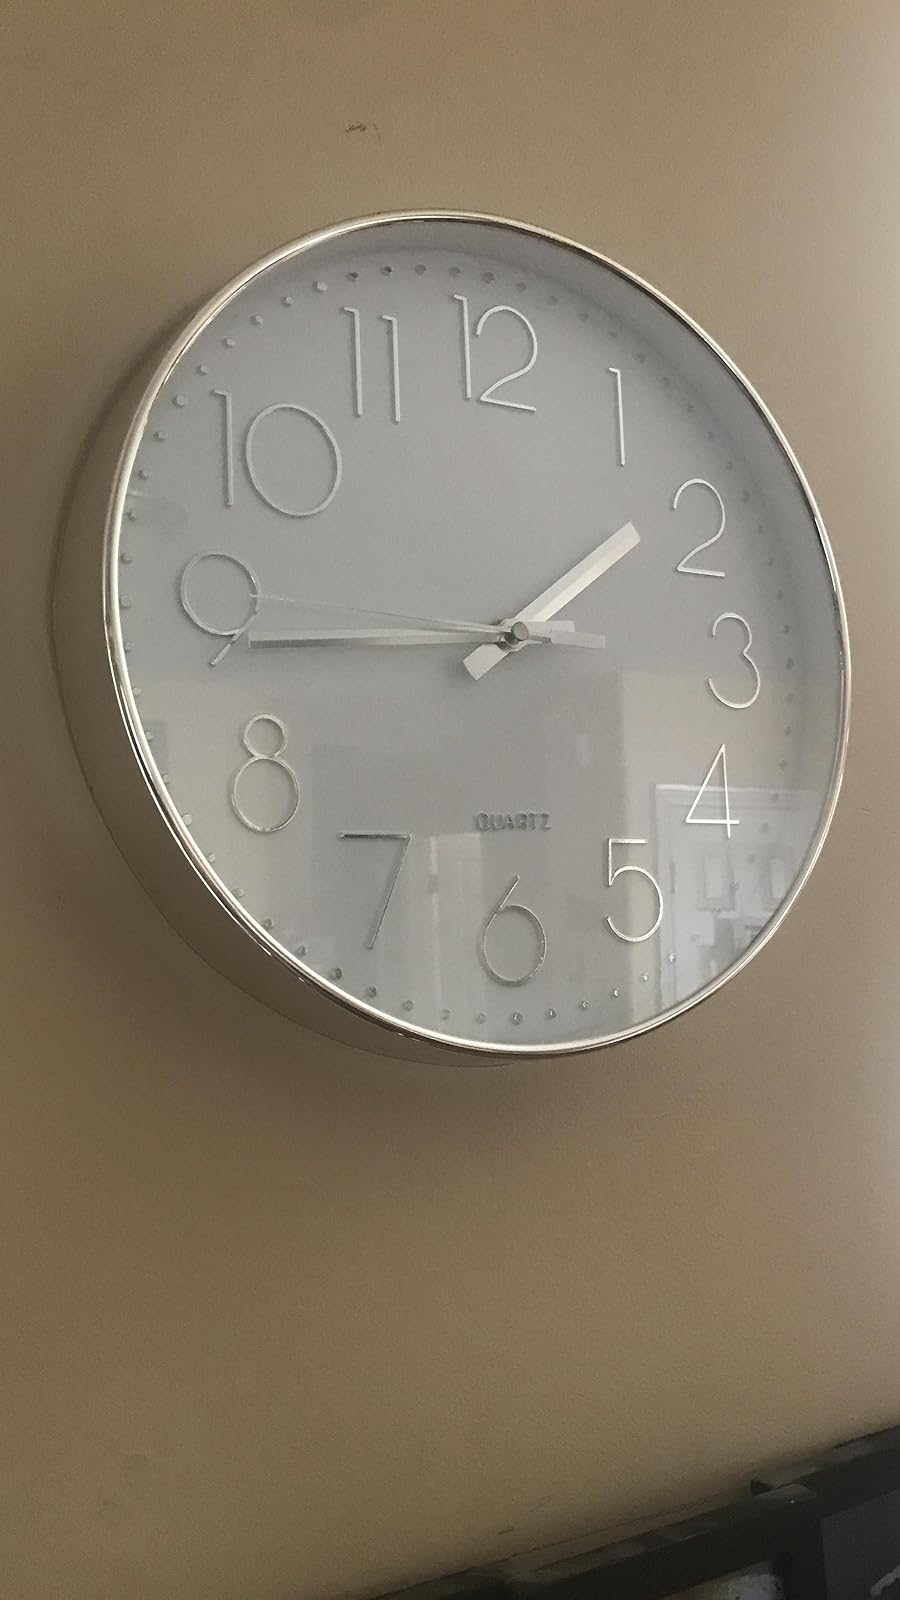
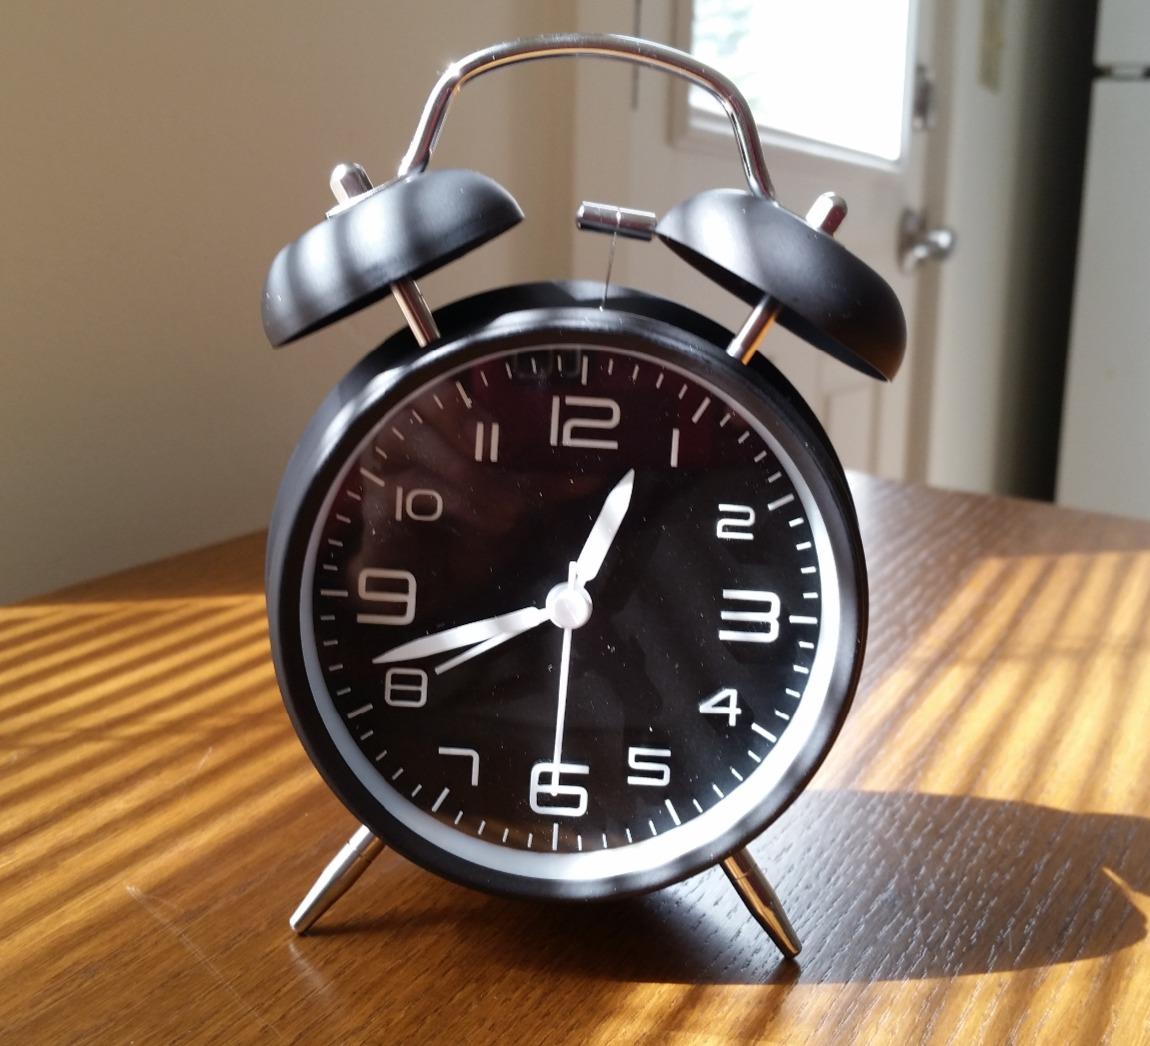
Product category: clock
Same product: no